Gili Eco Trust

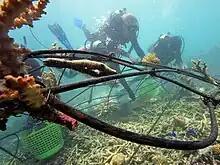
Attaching coral to a Biorock structure

Coral is facing so many factors of degradation that the Gili Eco Trust decided not only to protect coral reefs but to restore them too.